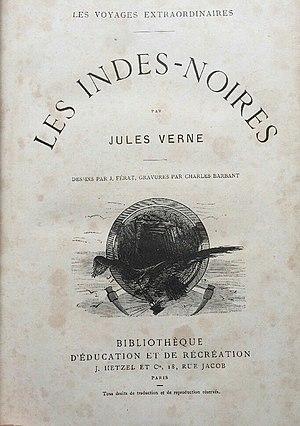
Les Indes noires de Jules Verne, éd. Hetzel 1877.